Egypt and weapons of mass destruction

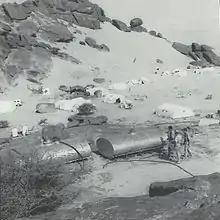
The International Red Cross hospital at Uqd.

The first use of gas took place on June 8, 1963, against Kawma, a village of about 100 inhabitants in North Yemen, killing about seven people and damaging the eyes and lungs of twenty-five others. This incident is considered to have been experimental, and the bombs were described as "home-made, amateurish and relatively ineffective". The Egyptian authorities suggested that the reported incidents were probably caused by napalm, not gas. The Israeli Foreign Minister, Golda Meir, suggested in an interview that Nasser would not hesitate to use gas against Israel as well. There were no reports of gas during 1964, and only a few were reported in 1965. The reports grew more frequent in late 1966. On December 11, 1966, fifteen gas bombs killed two people and injured thirty-five. On January 5, 1967, the biggest gas attack came against the village of Kitaf, causing 270 casualties, including 140 fatalities. The target may have been Prince Hassan bin Yahya, who had installed his headquarters nearby. The Egyptian government denied using poison gas, and alleged that Britain and the US were using the reports as psychological warfare against Egypt. On February 12, 1967, it said it would welcome a UN investigation. On March 1, U Thant said he was "powerless" to deal with the matter.